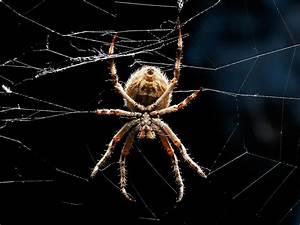
Label: spider